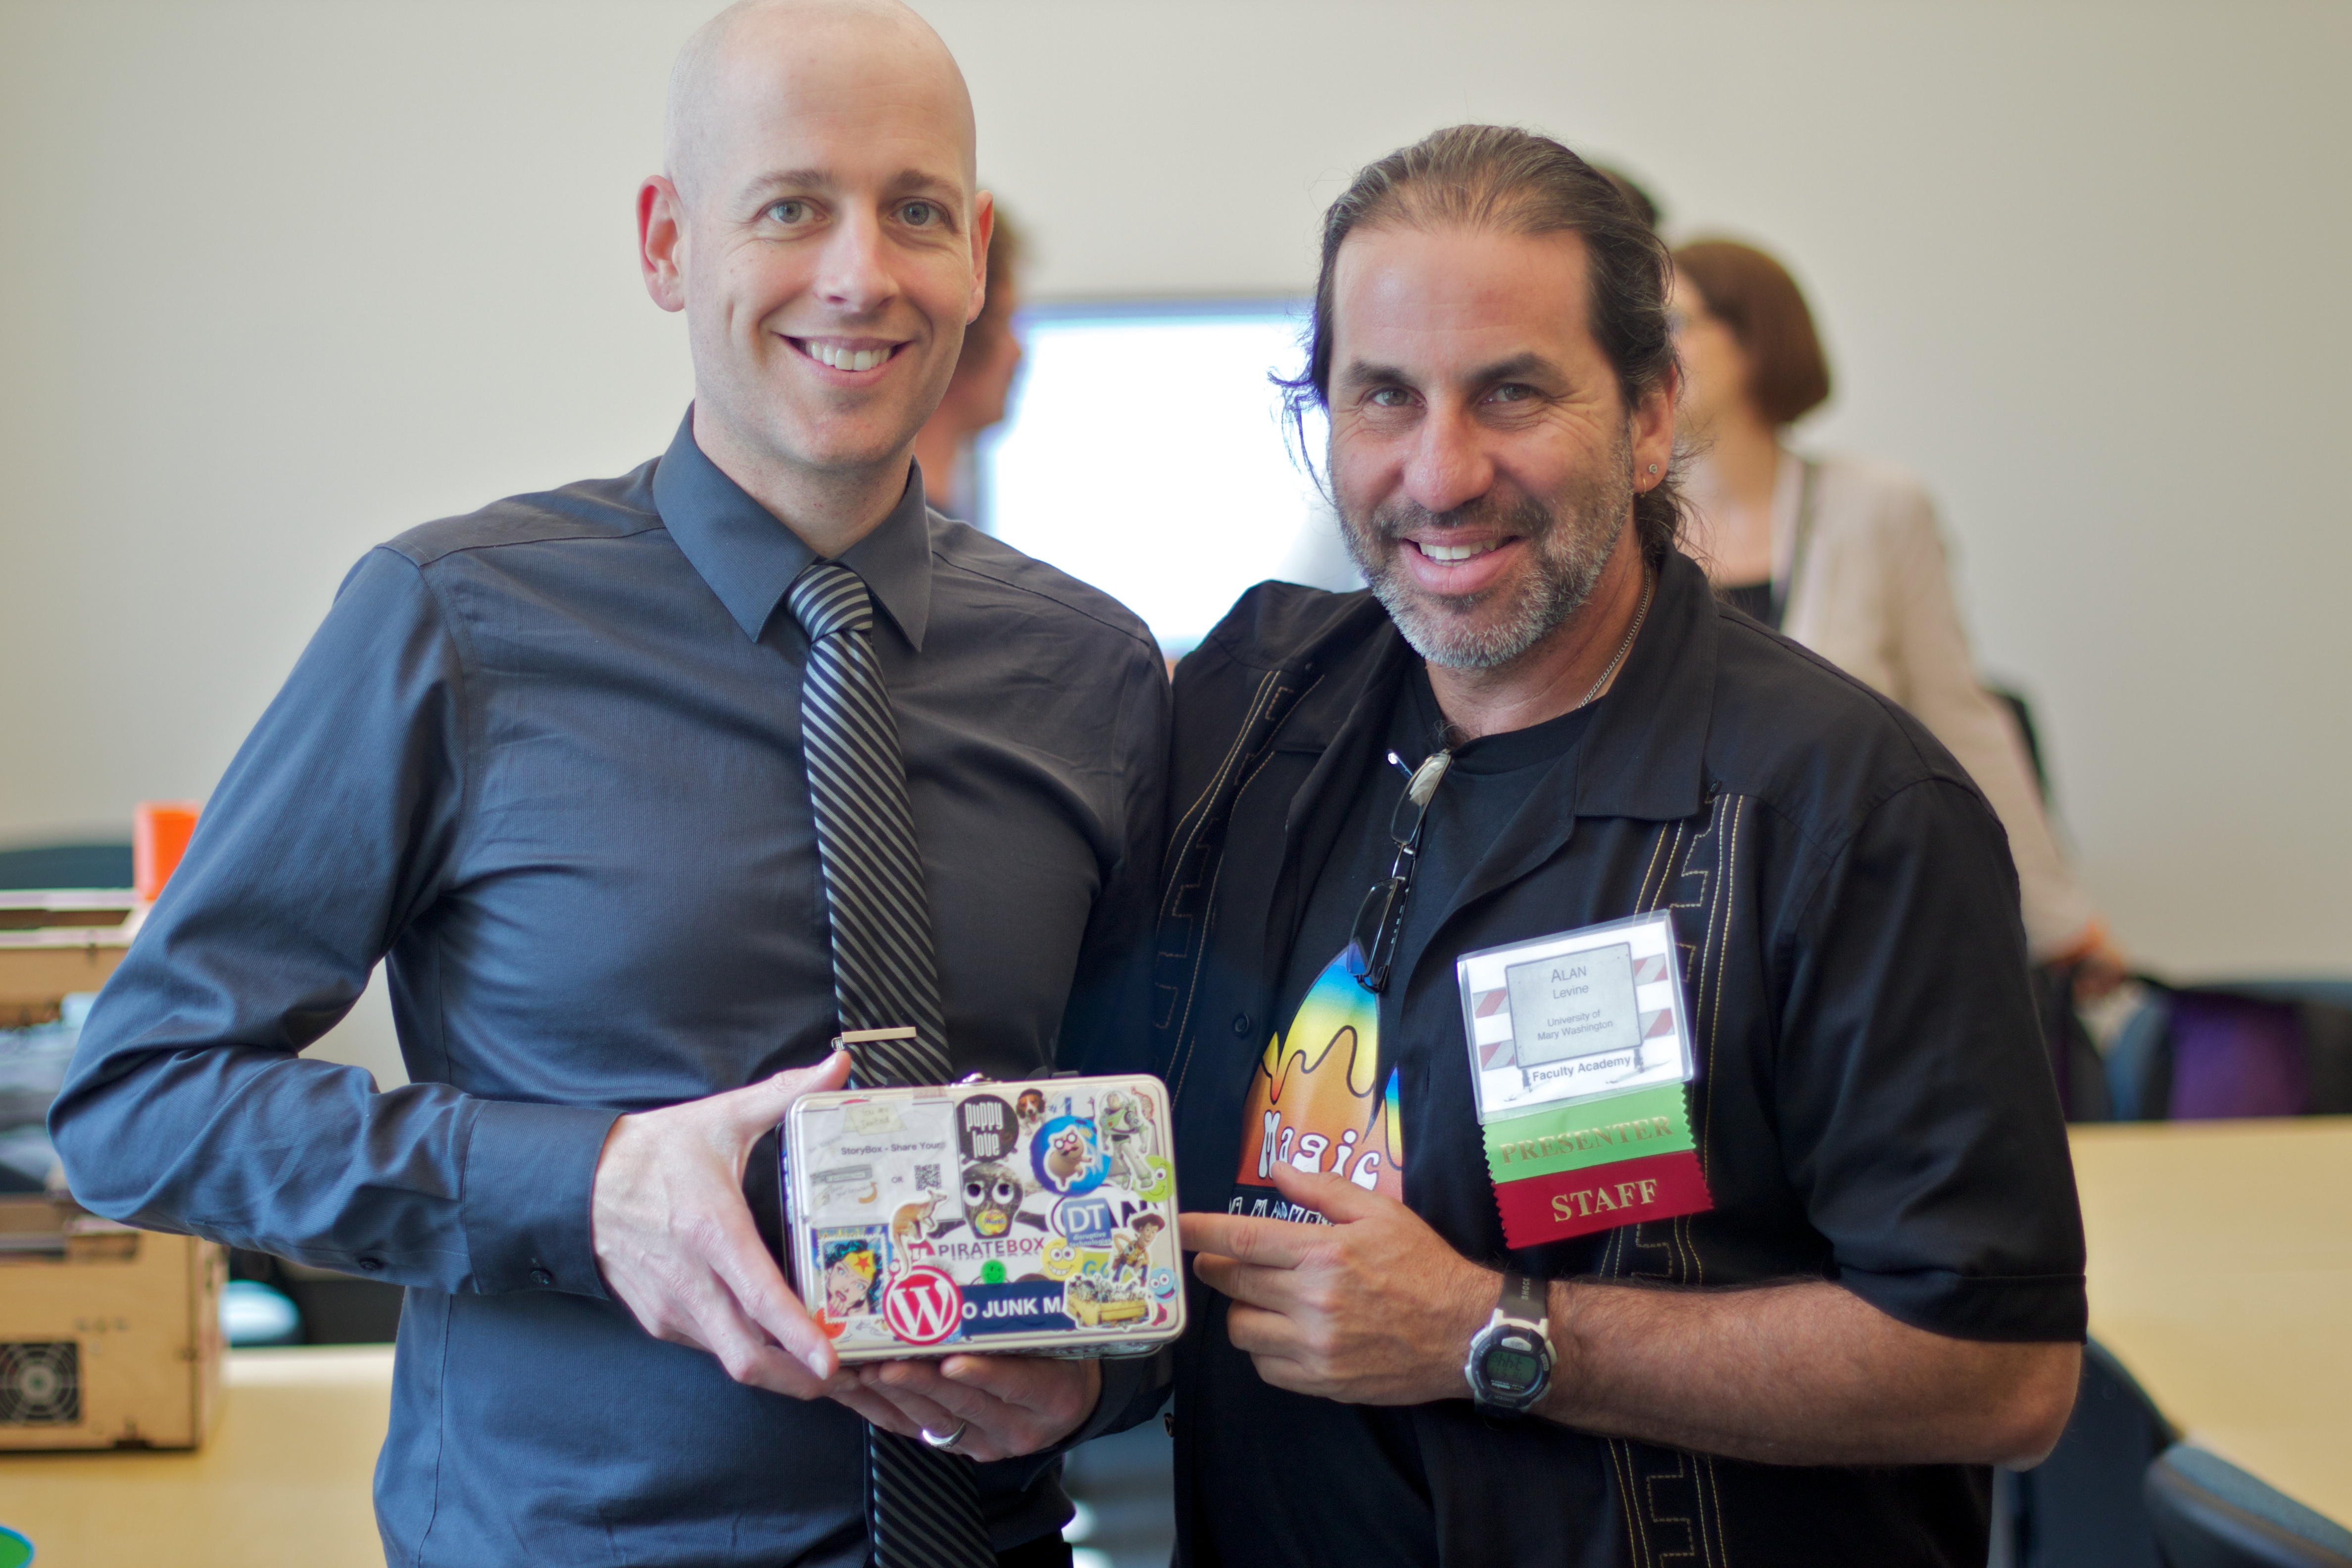
community, umwfa12, academic conference